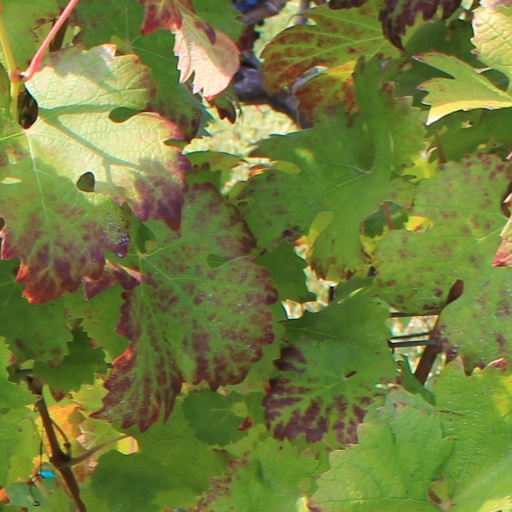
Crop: grape